Kung Mangarap Ka't Magising

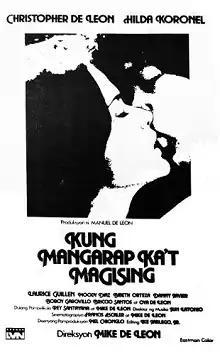

Kung Mangarap Ka't Magising (Filipino for "when you dream and wake up"), released overseas as Moments in a Stolen Dream, is a 1977 Philippine coming-of-age romantic drama film directed by Mike de Leon from a screenplay he co-written with Rey Santayana. Set in Baguio, the film stars Christopher de Leon and Hilda Koronel as two young people whose friendship blooms into a complicated romance.